Tea

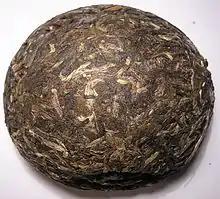
Sheng (raw) pu-erh "tuo cha", a type of compressed aged raw pu-erh

The tea leaves are packaged loosely in a canister, paper bag, or other container such as a tea chest. Some whole teas, such as rolled gunpowder tea leaves, which resist crumbling, are vacuum-packed for freshness in aluminised packaging for storage and retail. The loose tea is individually measured for use, allowing for flexibility and flavour control at the expense of convenience. Strainers, tea balls, tea presses, filtered teapots, and infusion bags prevent loose leaves from floating in the tea and over-brewing. A traditional method uses a three-piece lidded teacup called a gaiwan, the lid of which is tilted to decant the tea into a different cup for consumption.